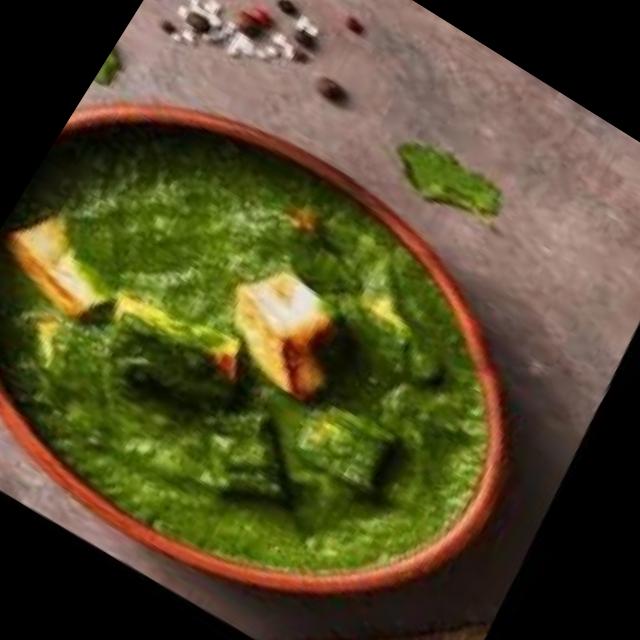
Dish: palak_paneer